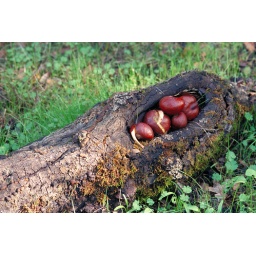
Strange fruit in downed tree